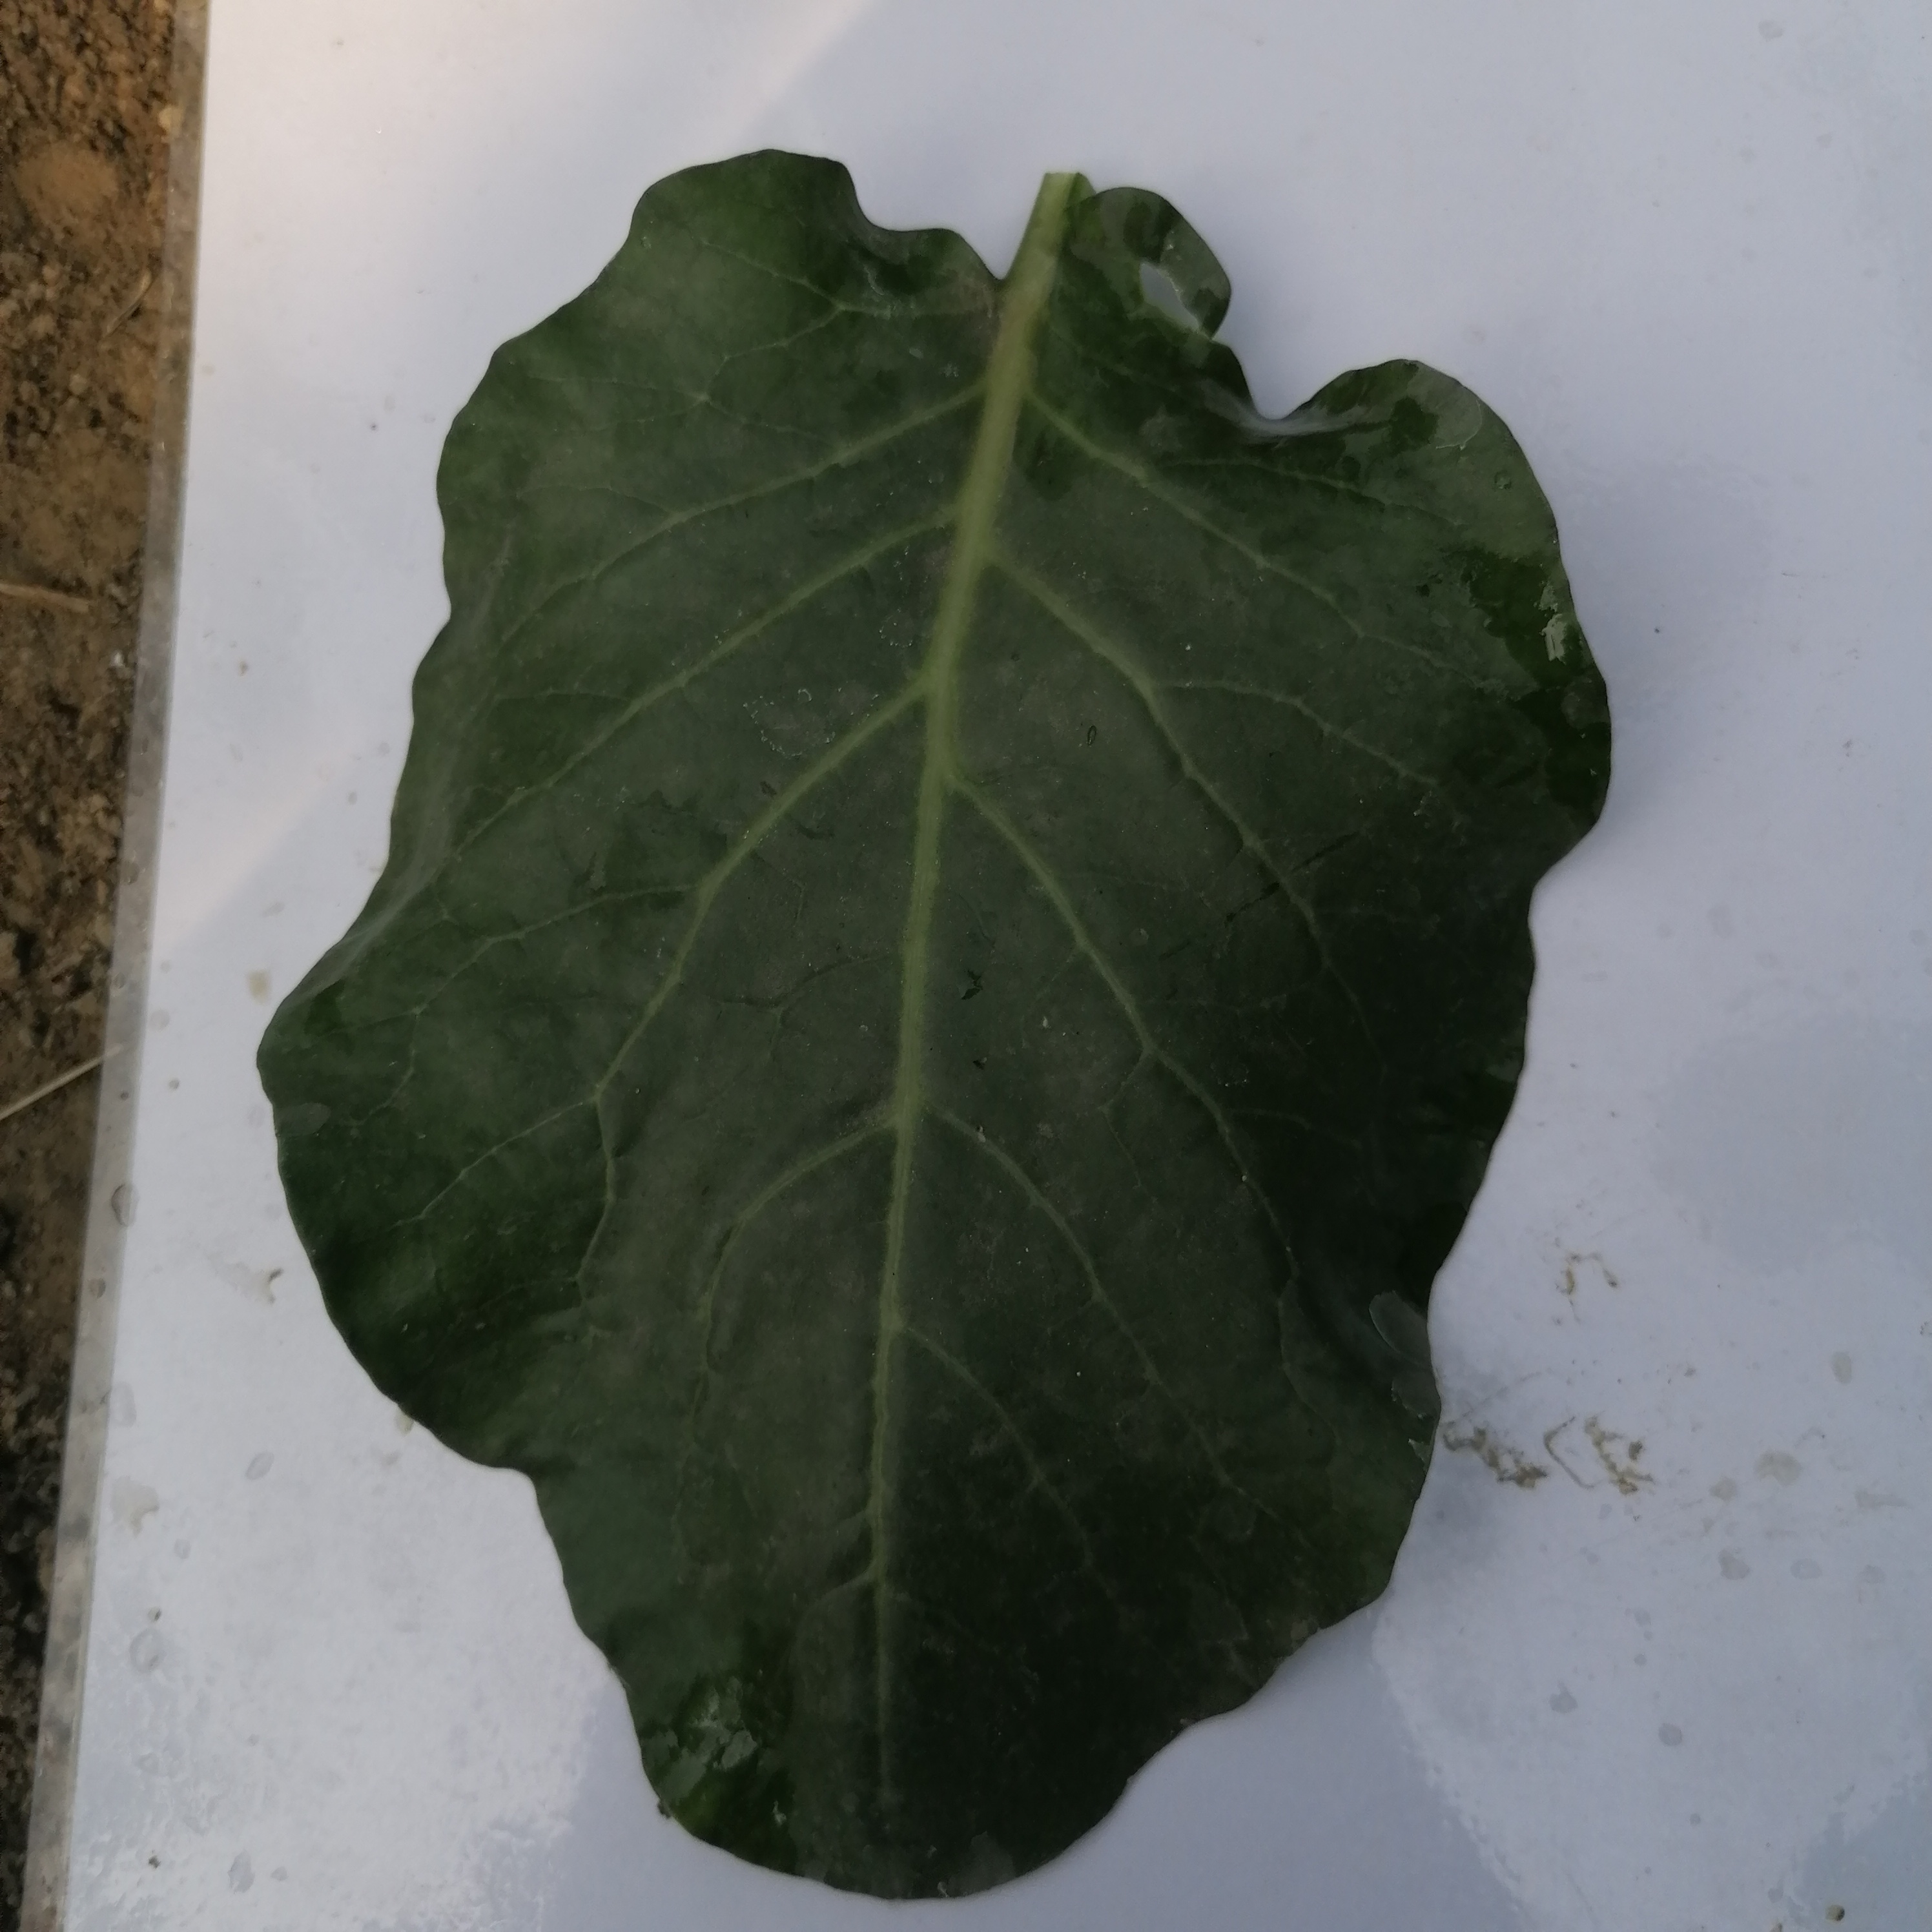
Label: Healthy